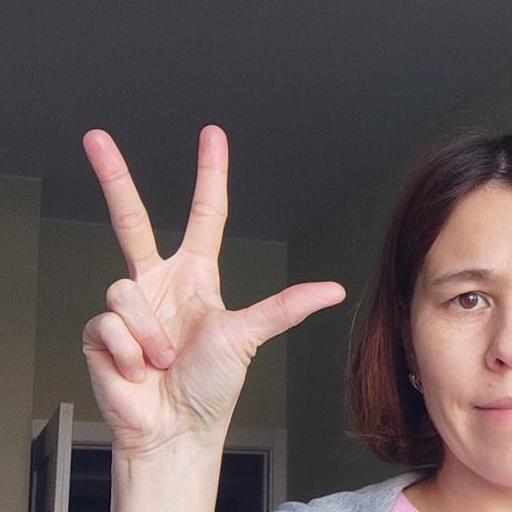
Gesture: three2